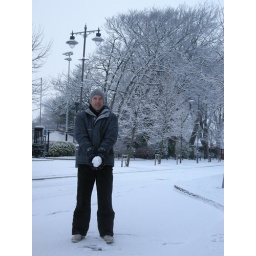
Bushy Park House - Si making a snow ball on the road in to our estate